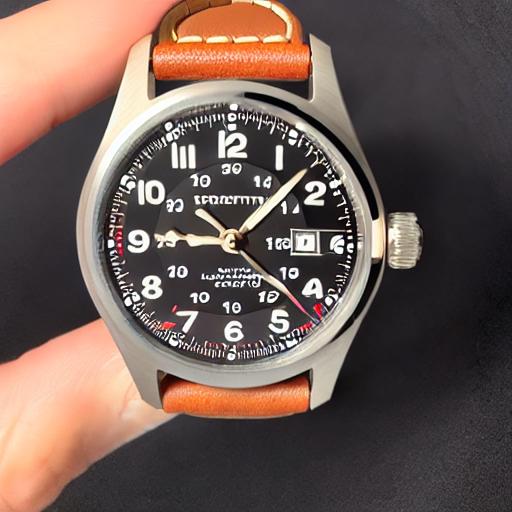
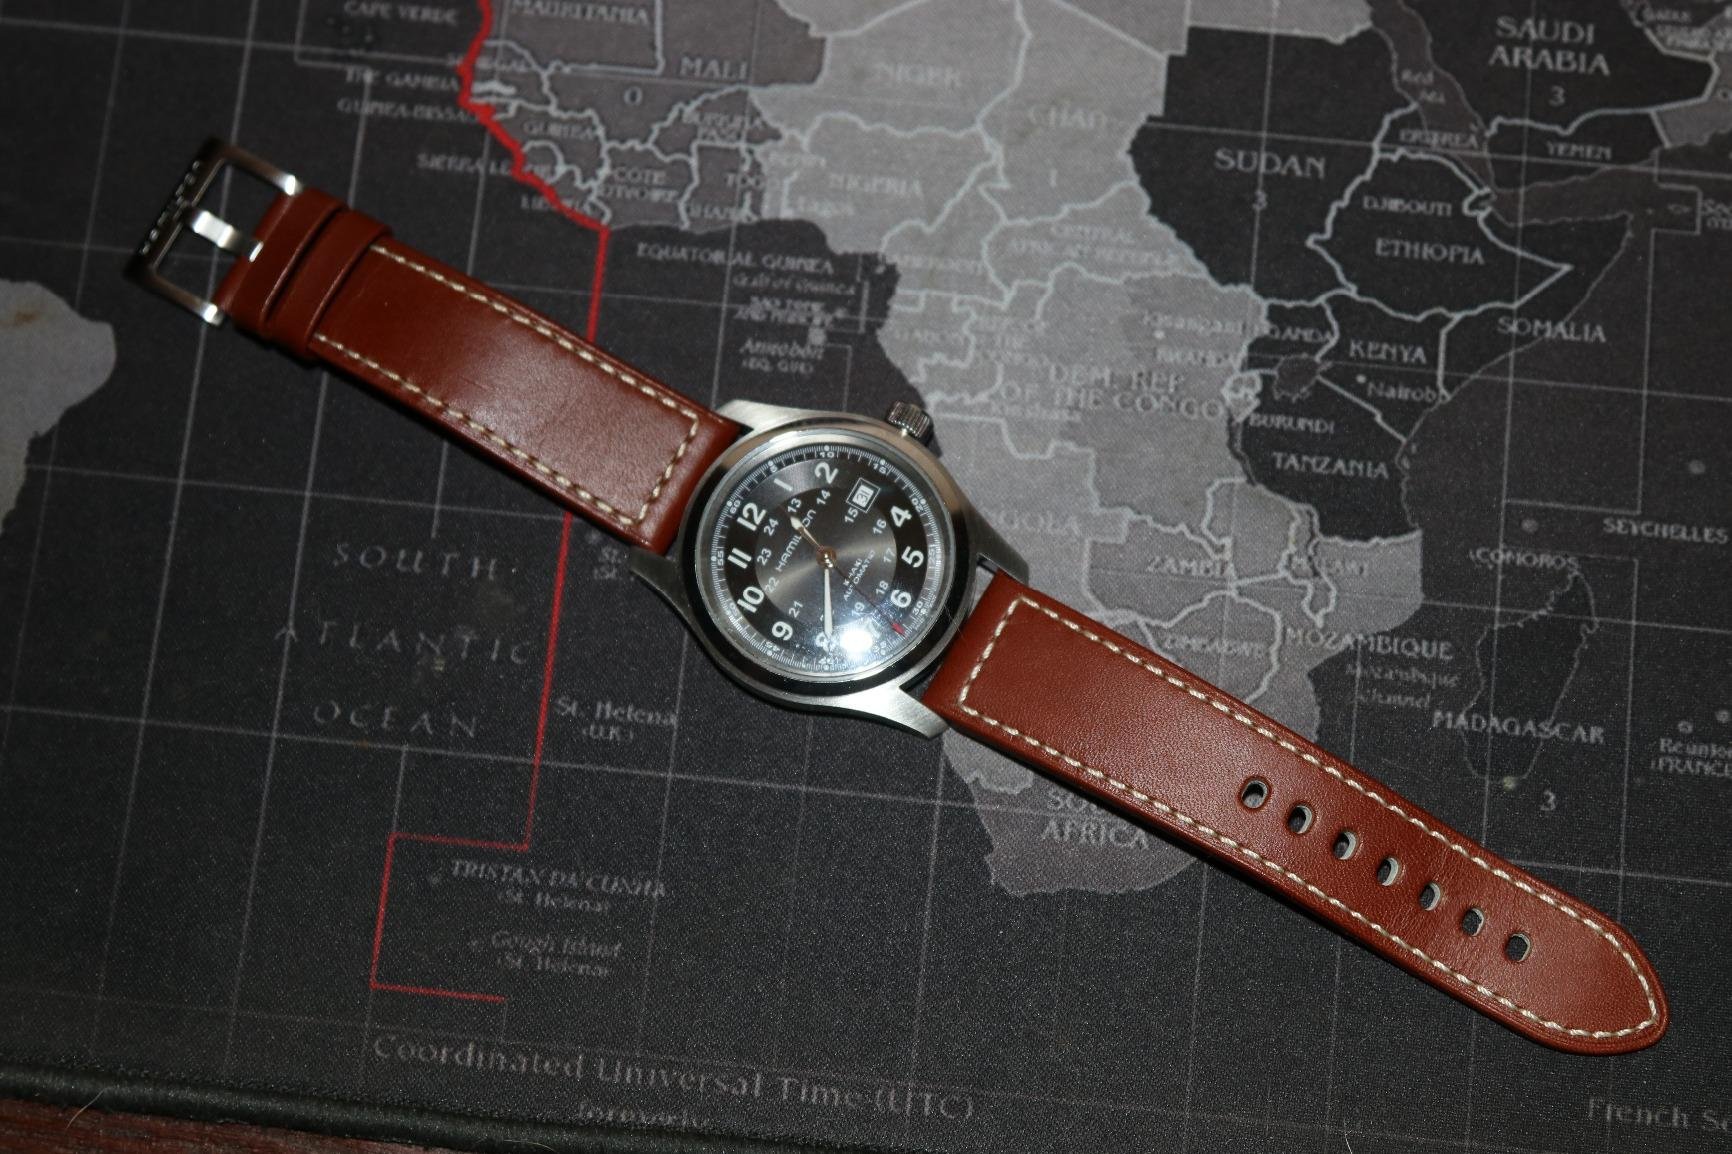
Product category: accessories_watch
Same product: no